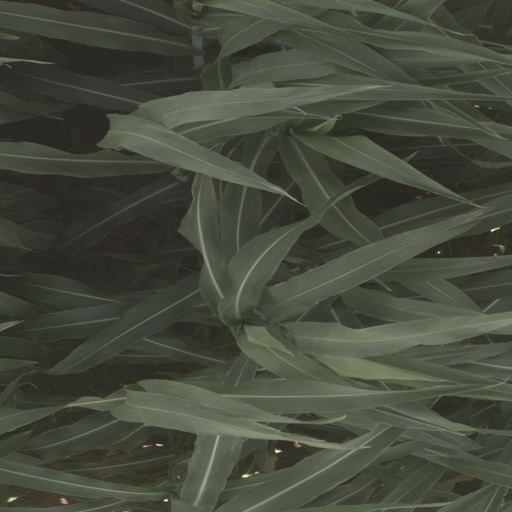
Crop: sorghum